Durham House (Goshen, New Hampshire)

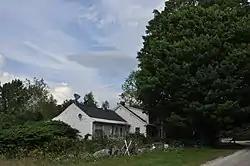

The Durham House is a historic house on Ball Park Road in Goshen, New Hampshire. Built about 1860, it is one of a cluster of plank-frame houses built in the rural community in the 19th century. This one is further note for its Greek Revival features, and its construction is tentatively ascribed to James Chandler, a noted local builder. The house was listed on the National Register of Historic Places in 1985.